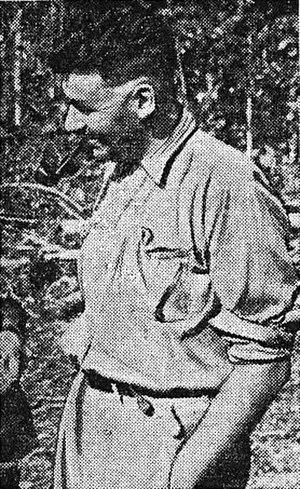
Bertrand Flornoy
Cet article propose une liste de personnalités liées à la commune de Coulommiers située dans le département de Seine-et-Marne en région Île-de-France.
Bertrand Flornoy, né le 27 mars 1910 à Paris et mort le 25 avril 1980 à Paris, est un explorateur, ethnologue et archéologue français.